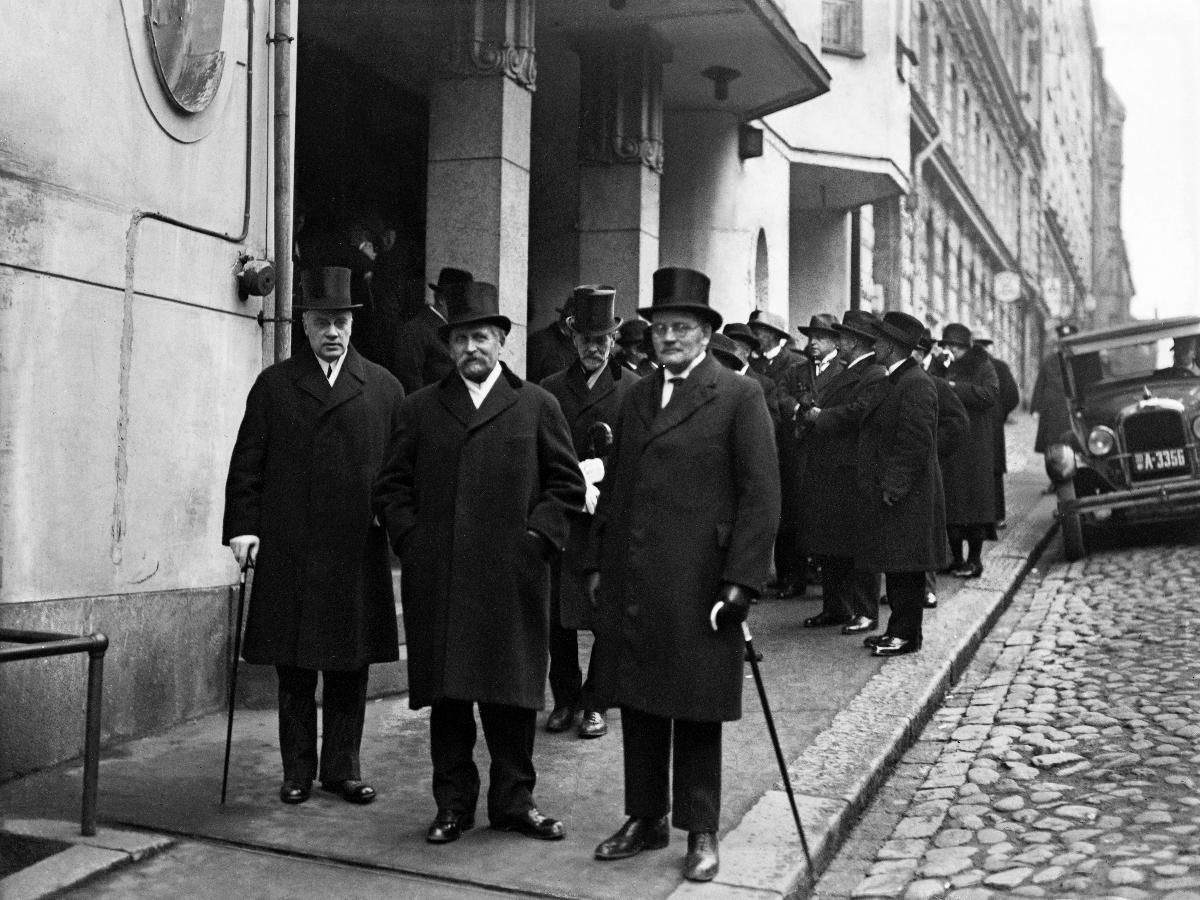
Eduskunnan avajaiset
Riksdagens öppnande; Opening of the Parliament
sisällön kuvaus: Eduskunnan avajaiset Helsingissä 21.10.1930. content description: Opening of the Parliament in Helsinki 21.10.1930. innehållsbeskrivning: Riksdagens öppnande i Helsingfors 21.10.1930.
Kuvaaja: Sundström, Hugo, kuvaaja
Vuosi: 1930
Paikka: Suomi, Uusimaa, Helsinki
Aiheet: politiikka; eduskunta (parlamentit); poliitikot; kansanedustajat; HBL; politics; parliament; politicians; members of parliament; representatives; members of the parliament; politik; riksdagen; politiker; riksdagsledamöter; riksdagsmän